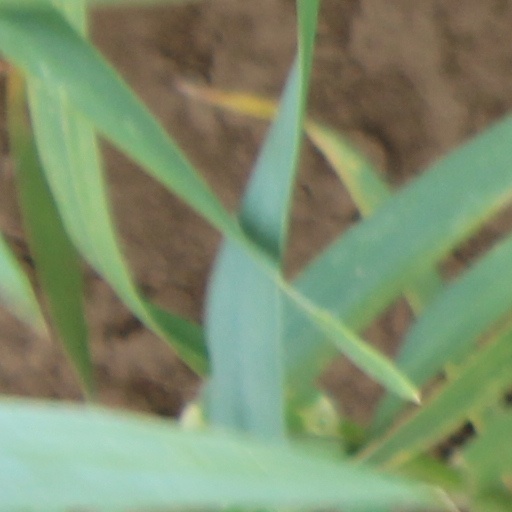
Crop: wheat